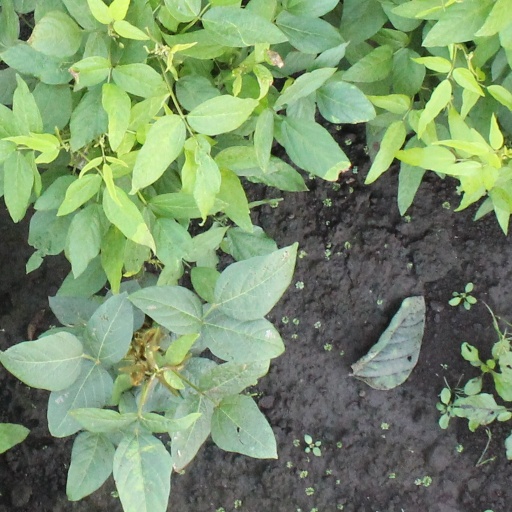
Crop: soybean